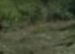
Surface type: grass